Spell (film)

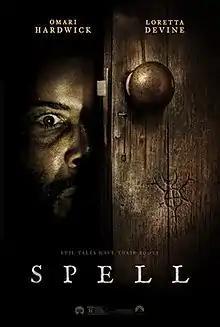
Release poster

Spell is a 2020 supernatural thriller film directed by Mark Tonderai and starring Omari Hardwick and Loretta Devine. It was released in the United States through digital by Paramount Pictures on October 30, 2020.